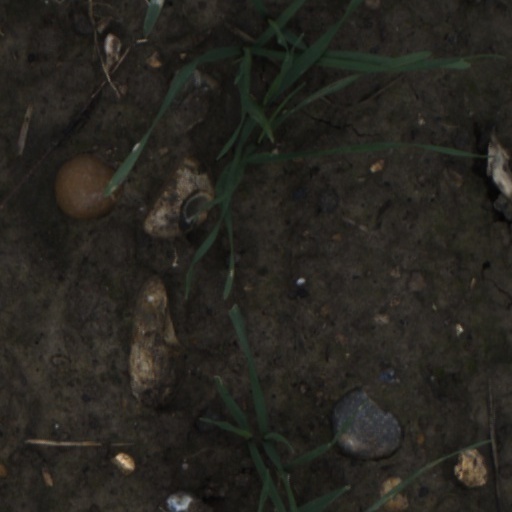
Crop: wheat